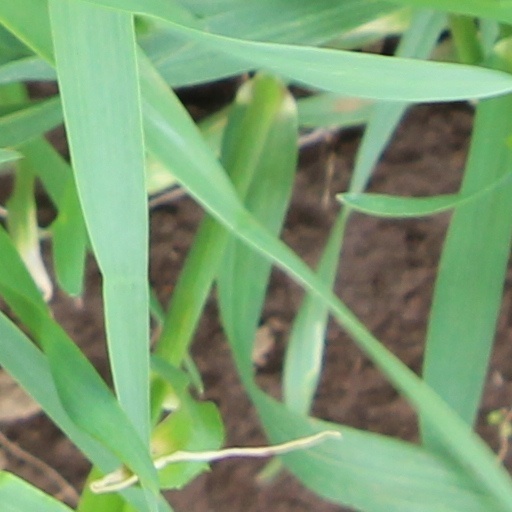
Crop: wheat